Forensic science

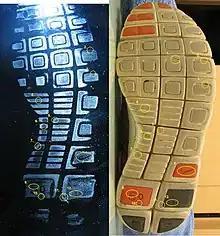
Shoeprints have long been used to match a pair of shoes to a crime scene.

Hans Gross applied scientific methods to crime scenes and was responsible for the birth of criminalistics.